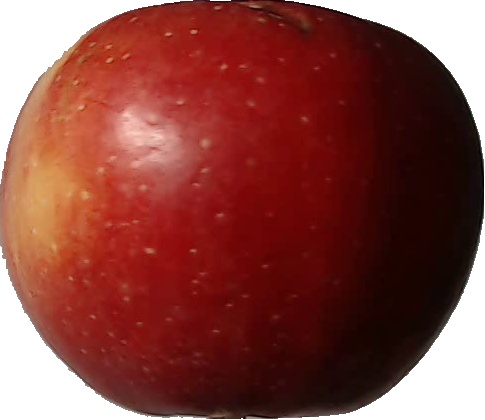
Label: apple_braeburn_1